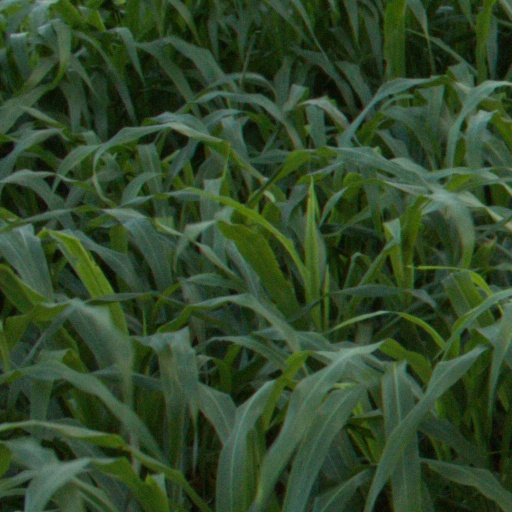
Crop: sorghum